Pan American Health Organization

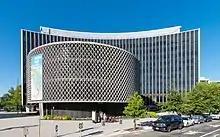
Pan American Health Organization building, Washington, DC

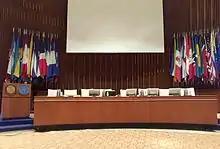
Stage of the Pan-American Health Organization building Auditorium in Washington, DC

In March 1960, President Eisenhower signed into law a bill passed by the U.S. Congress authorizing the U.S. government to purchase and donate a lot for the PAHO headquarters in Washington, D.C. After a competitive bid, in October 1961, the PAHO declared Uruguayan architect Román Fresnedo Siri the winner of its competition. At the ceremony announcing him as a winner, the organization's Director Abraham Horwitz said "this beautiful building will become a monument to the ideal of better health for the peoples of the Americas." He described the winning design as one of "both grace and utility", and said, "it reflects the high ideals of the Pan-American spirit in an age when we must move ahead to build a better future for our peoples."